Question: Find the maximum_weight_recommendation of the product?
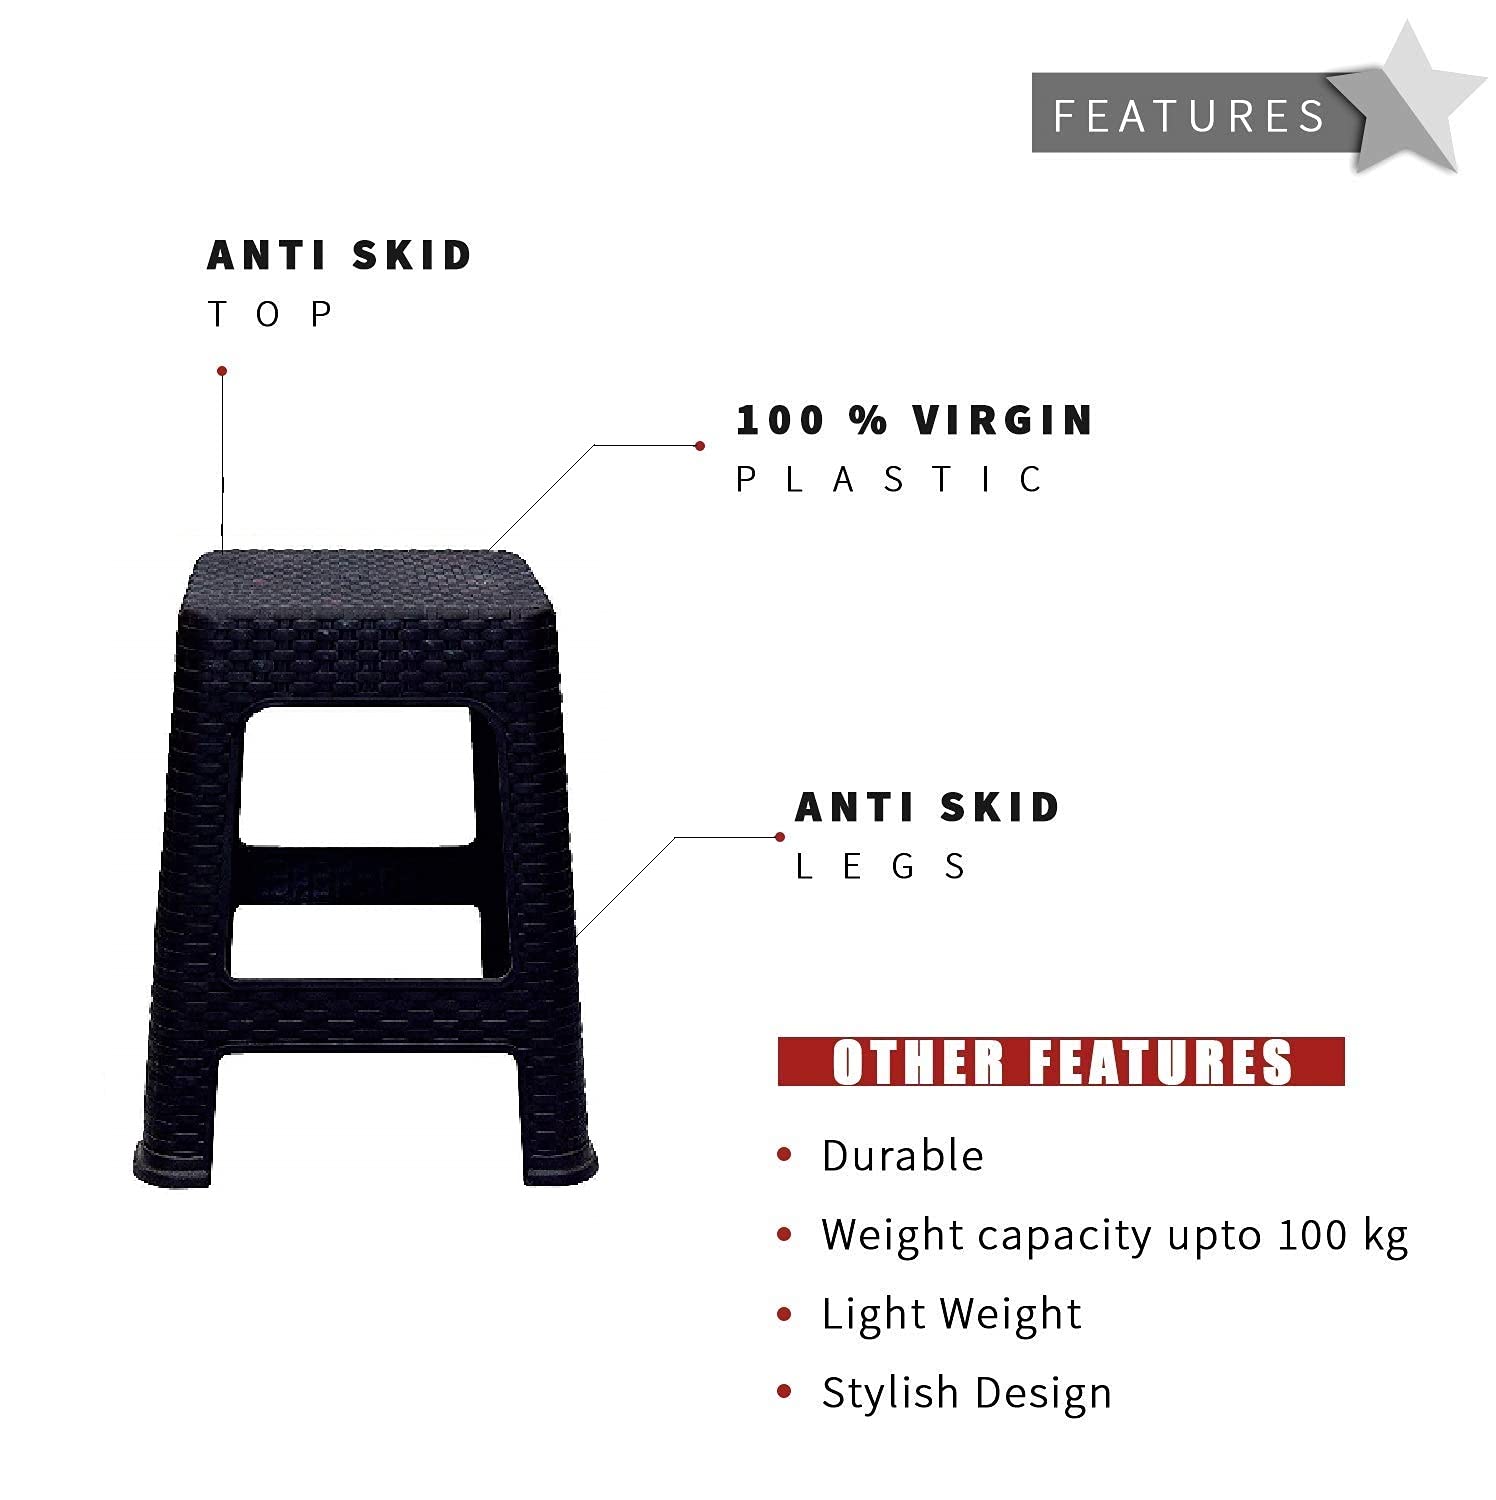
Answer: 100 kilogram